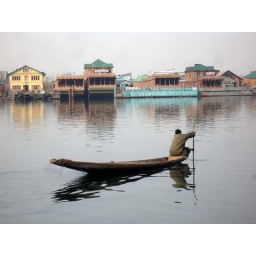
a person named(hanjee)rowing his personal boat in famous dal lake in kashmir.